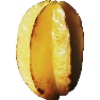
Label: Carambula 1